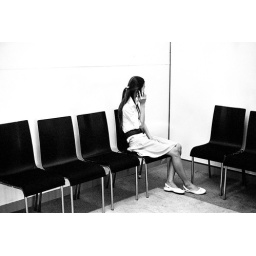
woman and chairs in black and white